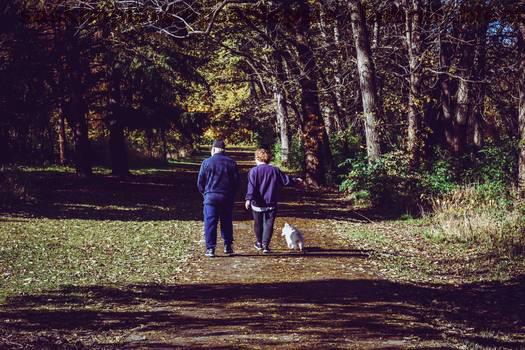
Label: Watermark